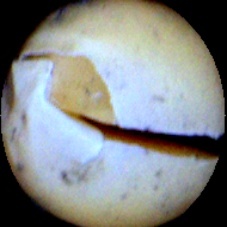
Label: Broken